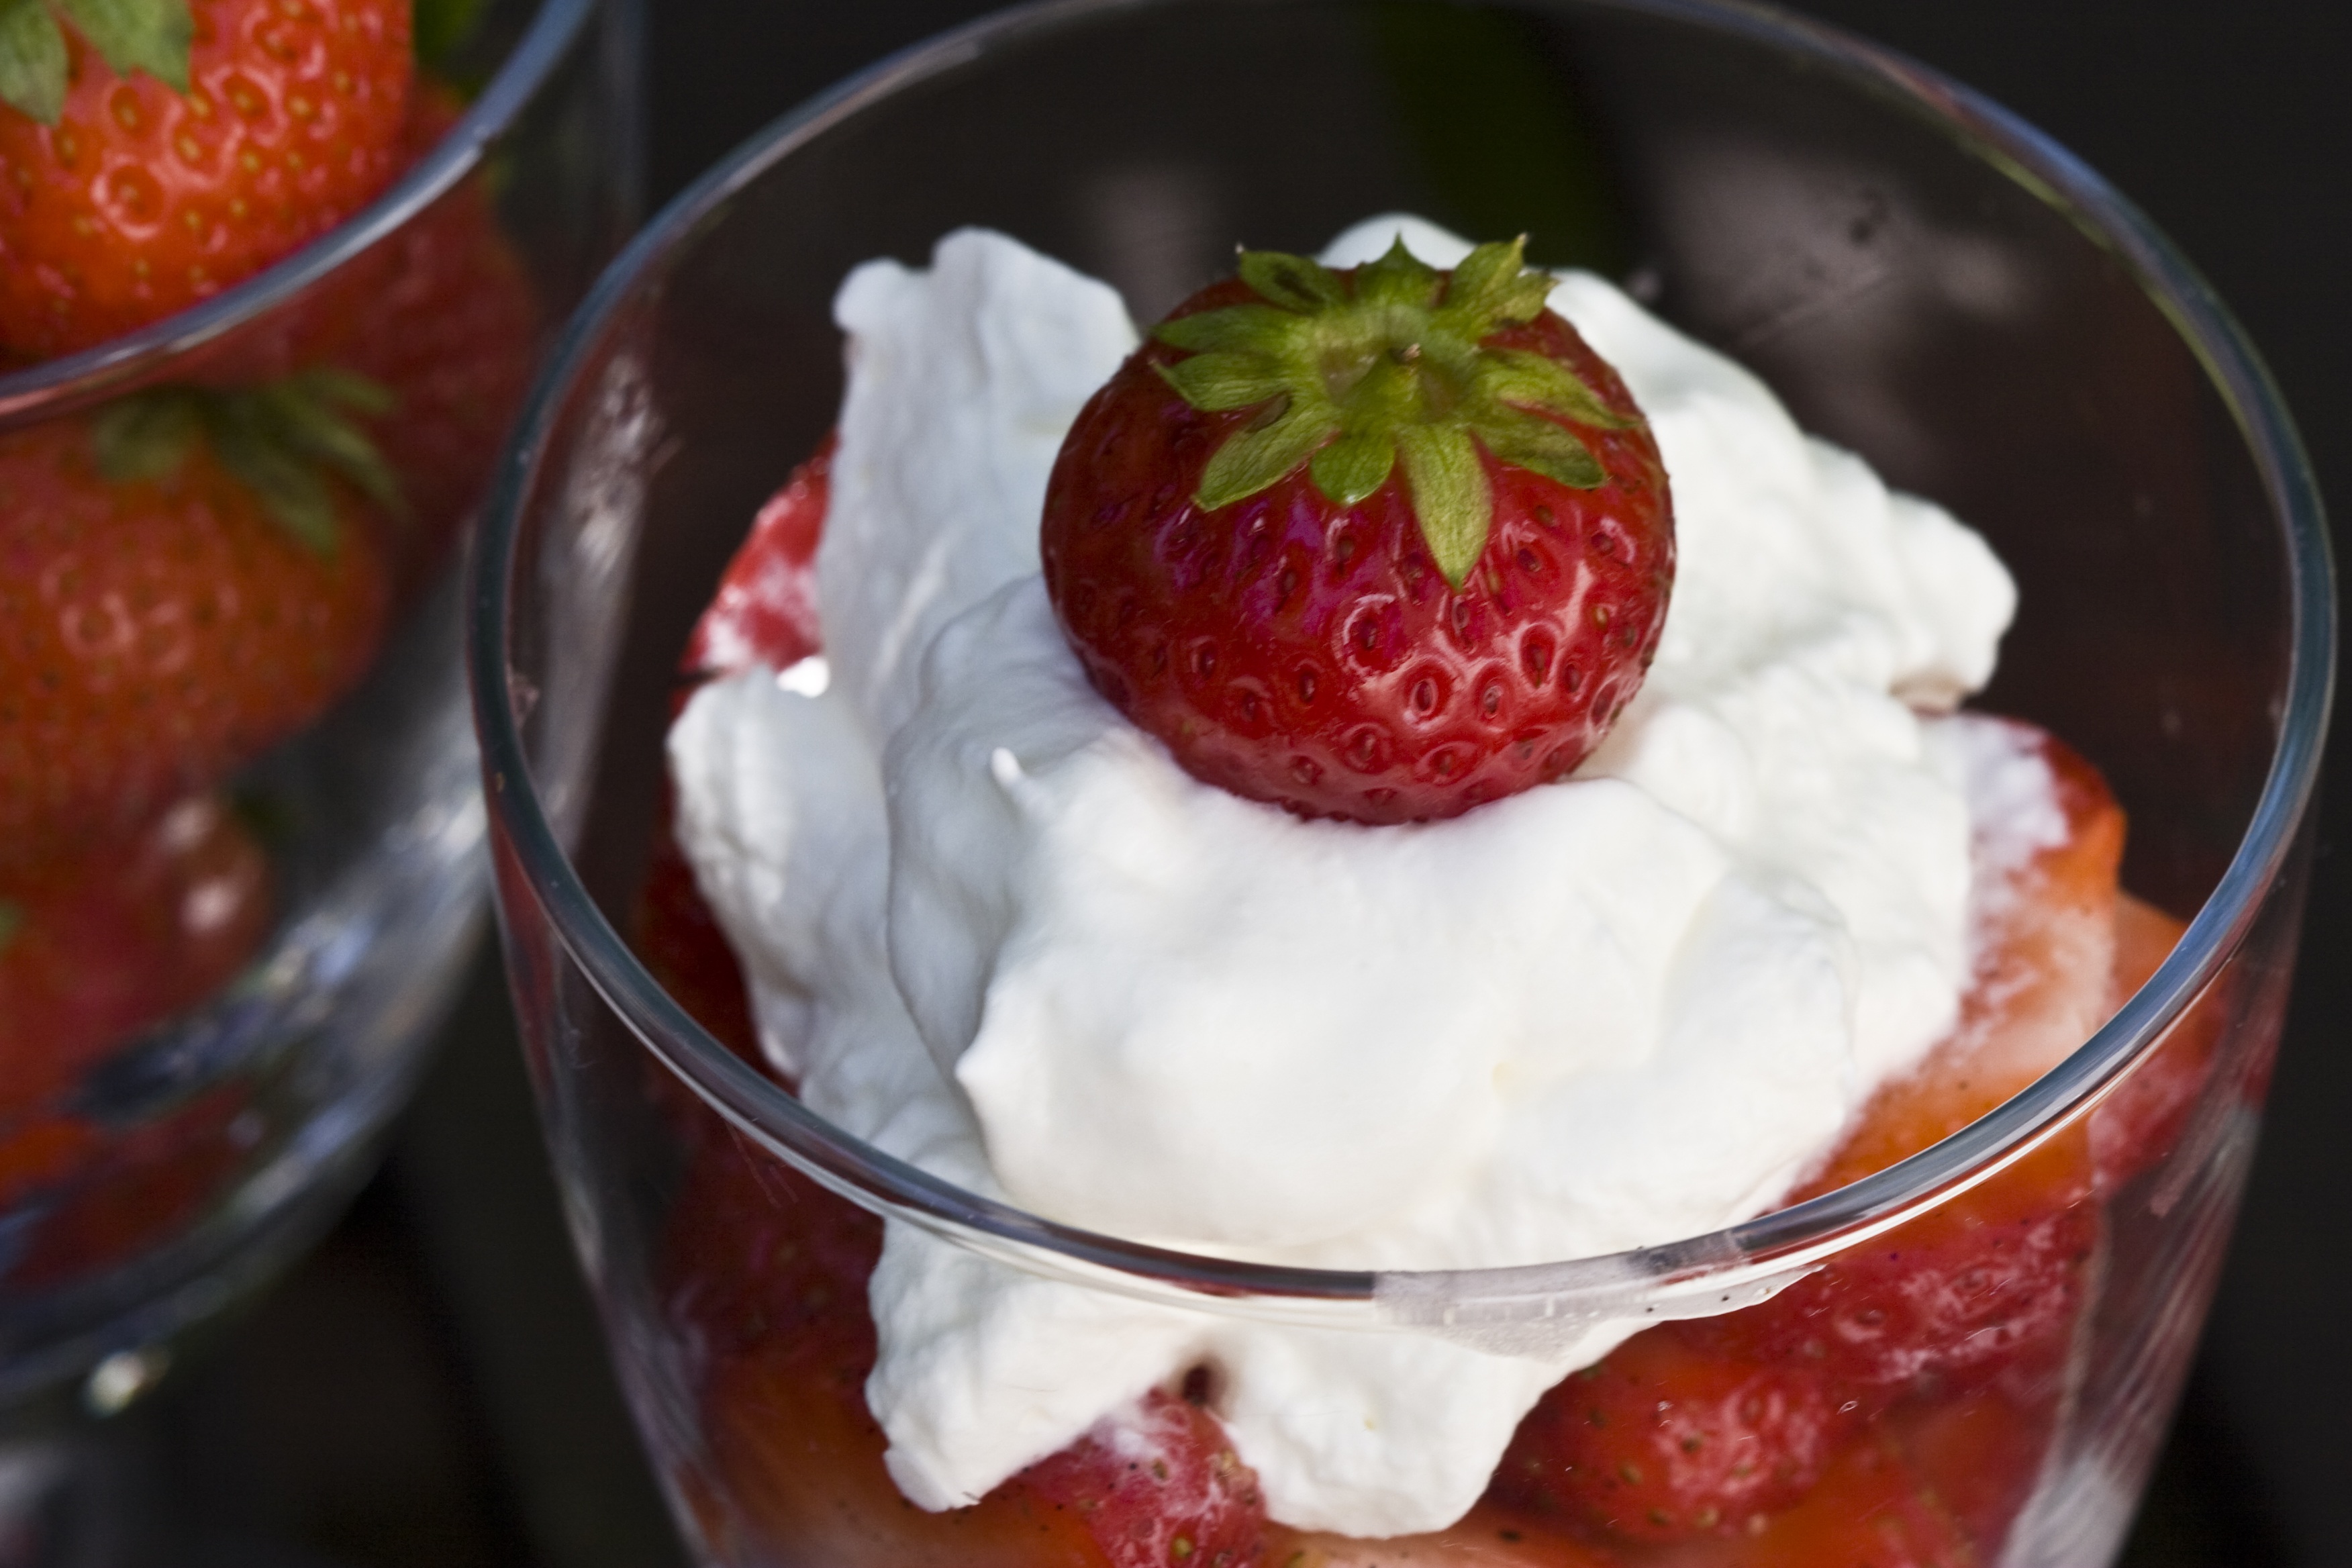
nature, plant, raspberry, fruit, berry, sweet, summer, ripe, dish, meal, food, red, produce, breakfast, healthy, dessert, eat, cuisine, cream, delicious, dairy product, strawberry, whipped cream, fruits, strawberries, vitamins, benefit from, fruity, parfait, mascarpone, peach melba